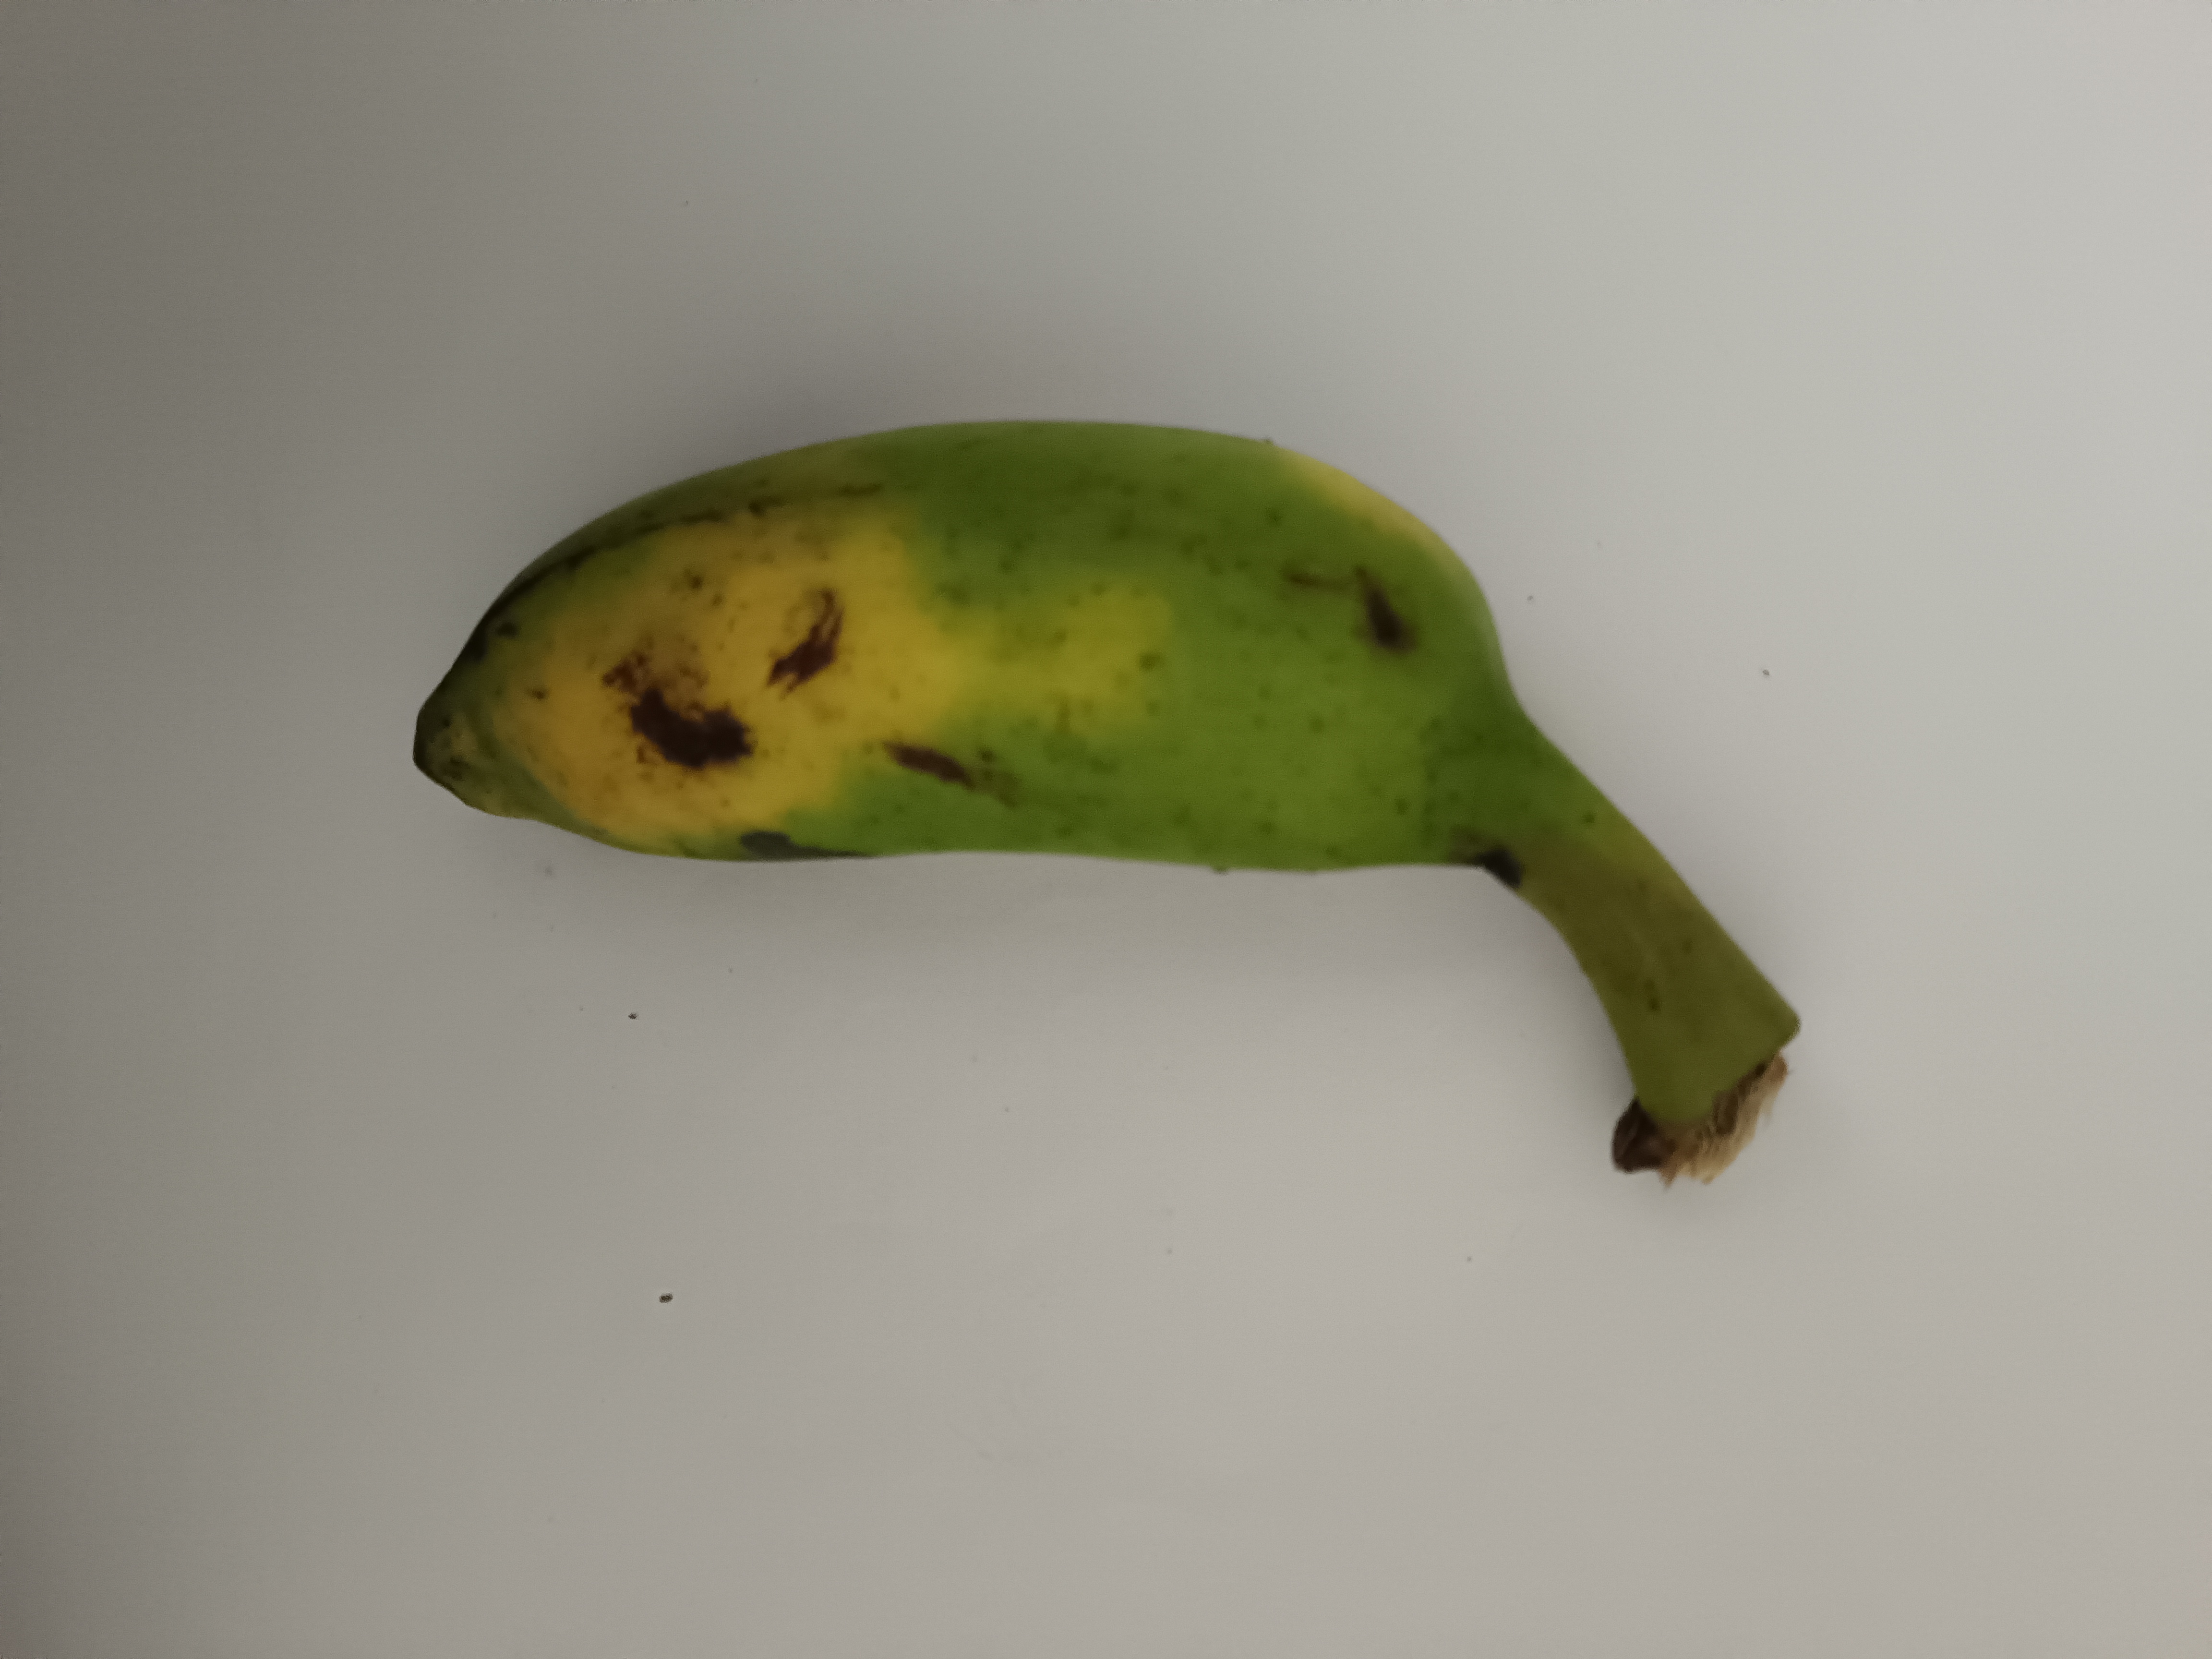
Banana variety: Champa